Tran Thuc Tien

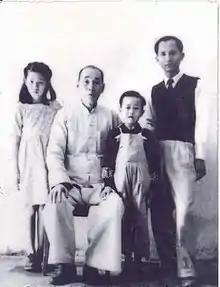
Yuen Chai Wan with his two children and Tran Thuc Tien.

In 1957, a boxer named Pham Xuan Nhan had just won the 57 kg class championship of the "Spring Boxing Championship". Tran being spoken about for a long time, Nhan has heard a rumor that Tran had a history of stage 3 tuberculosis and wanted to see if this had weekend him, Nhan then challenged Tran to a fight to which it was accepted. When Tran just raised his leg and stood "still", Nhan rushed in to strike, but never moved him. Following the 2nd attempt, Tran's slender body remained motionless and for the third time, Nhan ran from further back to gain momentum, thrusting his whole body with all of his strength but still could not shake the Tran's stance. The champion boxer was subjected to the inner workings of a small old man, weighing only 38 kg.